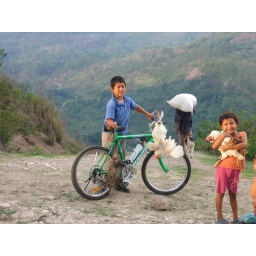
The neighborhood kids bringing home dinner. A chicken and a possum. Dolores is the little girl in this shot.